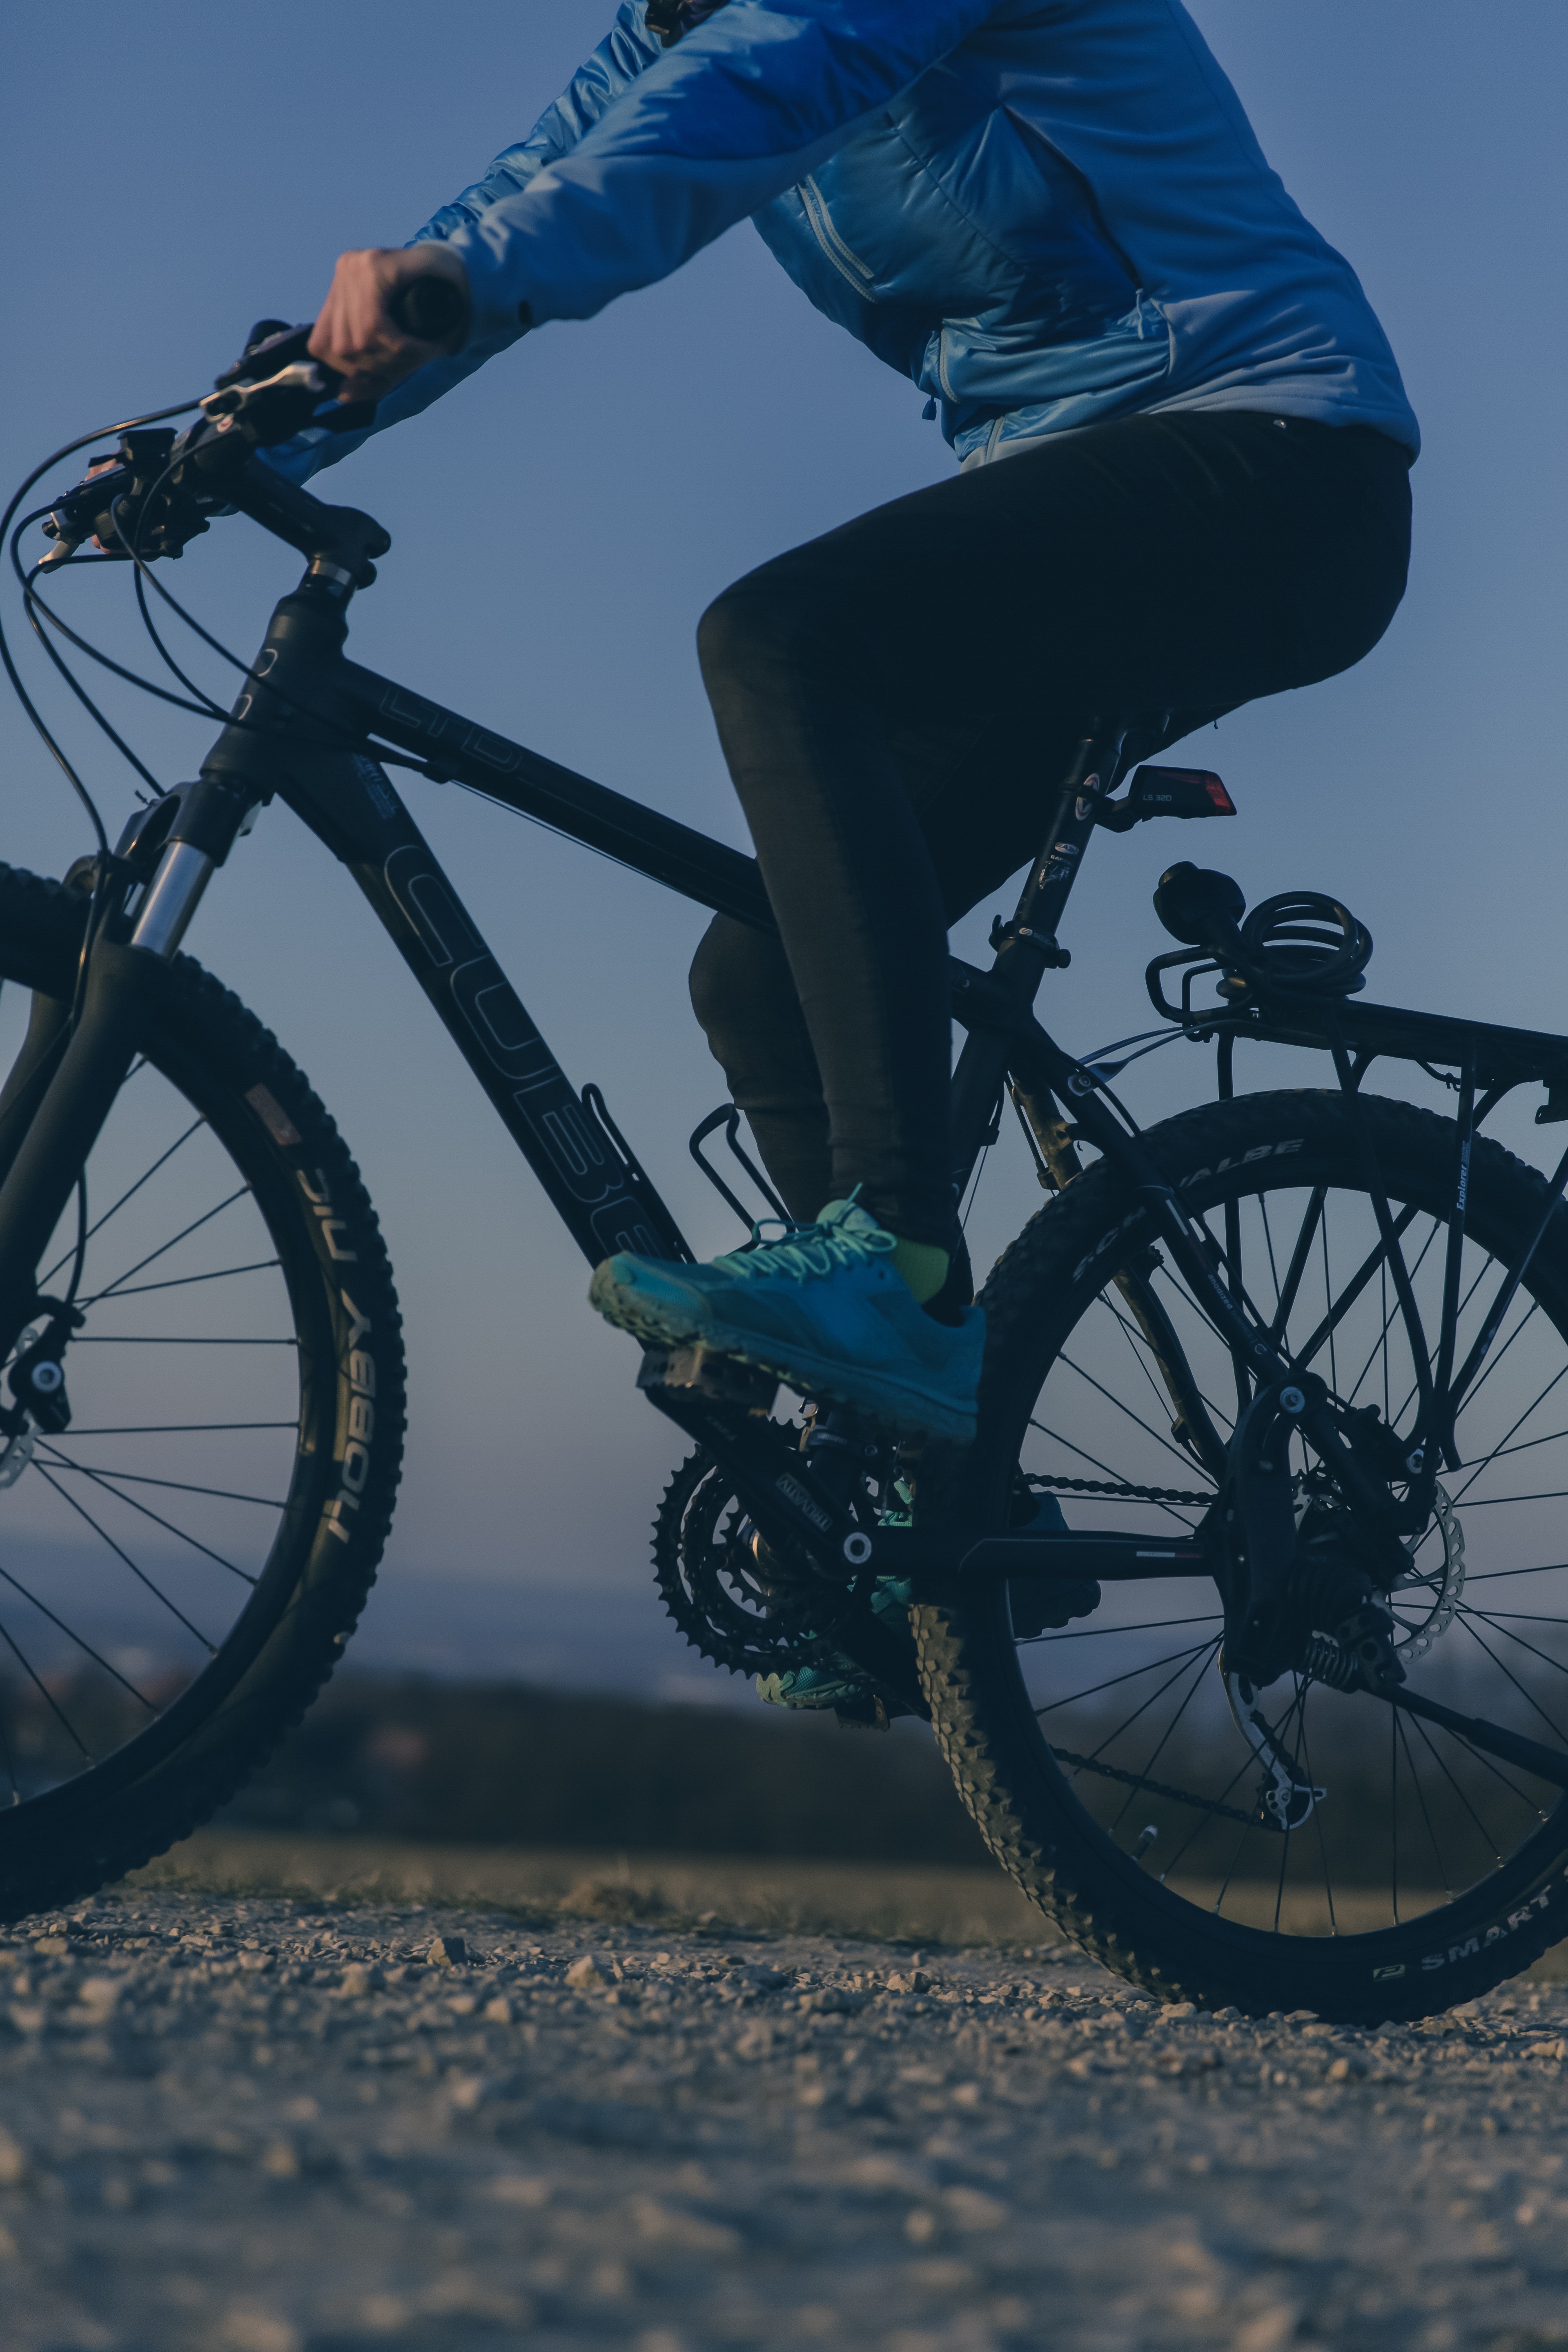
sport, bicycle, bike, summer, vehicle, blue, extreme sport, sports equipment, mountain bike, cycling, sporty, tour, departure, sports, mountains, biker, freeride, mountain biking, bicycle tour, mtb, transalp, mountain bike tour, bergsport, road cycling, land vehicle, singletrail, cycle sport, cyclo cross bicycle, bicycle racing, bicycle motocross, bmx bike, freestyle bmx, road bicycle, racing bicycle